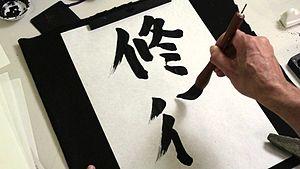
Les types d'écritures du japonais sont composés de systèmes graphiques :